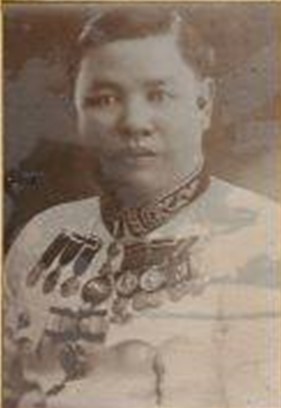
หม่อมเจ้าทองเติม ทองแถม

| title = หม่อมเจ้า ชั้น 4
| death_date = พ.ศ. 2506
| death_style = สิ้นชีพตักษัย
| father1 = พระเจ้าบรมวงศ์เธอ กรมหลวงสรรพสาตรศุภกิจ
| mother1 = หม่อมเจ้าเม้า ทองแถม
| spouse = หม่อมเชิญ ทองแถม ณ อยุธยา
| spouse-type = หม่อม
| issue1 = 8 คน
| dynasty = ราชวงศ์จักรี|จักรี
| image = หม่อมเจ้าทองเติม ทองแถม.jpg
| ราชสกุล = ทองแถม
อำมาตย์เอก หม่อมเจ้าทองเติม ทองแถม (3 สิงหาคม พ.ศ. 2435 – พ.ศ. 2506) อดีตผู้ว่าราชการจังหวัดปราจีนบุรี และผู้ว่าราชการจังหวัดประจวบคีรีขันธ์
== ประวัติ ==
หม่อมเจ้าทองเติม ทองแถม เป็นพระโอรสในพระเจ้าบรมวงศ์เธอ กรมหลวงสรรพสาตรศุภกิจ ประสูติแต่หม่อมเจ้าเม้า ทองแถม (ราชสกุลเดิม รองทรง; พระธิดาในพระเจ้าราชวรวงศ์เธอ กรมหมื่นสิทธิสุขุมการ) เมื่อวันที่ 3 สิงหาคม พ.ศ. 2435 มีโสทรภราดา ดังนี้
* หม่อมเจ้าทองเชื้อธรรมชาติ ทองแถม (พ.ศ. 2427 – 2476) เสกสมรสกับหม่อมเจ้าพันธ์สิหิงค์ (ราชสกุลเดิม ทองใหญ่)
* หม่อมเจ้าทองชมพูนุท ทองแถม (พ.ศ. 2433 – 2491) เสกสมรสกับหม่อมหลวงแฉล้ม (ราชสกุลเดิม อิศรเสนา)
* หม่อมเจ้าทองต่อ ทองแถม (พ.ศ. 2436 – 2501) เสกสมรสกับหม่อมเจ้าพิมพ์รำไพ โสณกุล
* หม่อมเจ้าทองบรรณาการ ทองแถม (พ.ศ. 2446 – 2506) เสกสมรสกับหม่อมราชวงศ์ศรีถนอม (ราชสกุลเดิม ศรีธวัช)
หม่อมเจ้าทองเติม เสกสมรสกับหม่อมเชิญ (บุตรีเจ้าพระยาสุรสีห์วิสิษฐศักดิ์ (เชย กัลยาณมิตร) และท่านผู้หญิงพุ่ม สุรสีห์วิศิษฐศักดิ์) มีโอรสธิดาดังนี้
# หม่อมราชวงศ์ทองเพิ่ม ทองแถม (22 มิถุนายน พ.ศ. 2455 – 27 มีนาคม พ.ศ. 2513)
# หม่อมราชวงศ์ทองทศ ทองแถม (19 ธันวาคม พ.ศ. 2456 – 16 กันยายน พ.ศ. 2470)
# พันเอก หม่อมราชวงศ์แววจักร ทองแถม (1 พฤษภาคม พ.ศ. 2458 – 2 พฤศจิกายน พ.ศ. 2506)
# หม่อมราชวงศ์สายทอง รักติประกร (13 ตุลาคม พ.ศ. 2459 – 10 กันยายน พ.ศ. 2518)
# หม่อมราชวงศ์สร้อยทอง ทองแถม (26 ธันวาคม พ.ศ. 2462 – ?)
# หม่อมราชวงศ์ครุยทอง ทองแถม (17 เมษายน พ.ศ. 2465 – ?)
# หม่อมราชวงศ์ชาลทอง วีรานุวัตร (23 กันยายน พ.ศ. 2467 – 30 ธันวาคม พ.ศ. 2527)
# หม่อมราชวงศ์เฟื่องทอง จุลานนท์ (? – 29 ธันวาคม พ.ศ. 2525)
== การทรงงาน ==
หม่อมเจ้าทองเติม ทองแถม ทรงรับราชการในกระทรวงมหาดไทย จนกระทั่งทรงเป็นผู้ว่าราชการจังหวัดปราจีนบุรี ระหว่าง พ.ศ. 2457–2471 และผู้ว่าราชการจังหวัดประจวบคีรีขันธ์ ระหว่าง พ.ศ. 2471–2476 โดยในขณะที่ดำรงตำแหน่งผู้ว่าราชการจังหวัดประจวบคีรีขันธ์ ทรงดำริที่จะปลูกสร้างโรงเรียนสตรีประจำอำเภอเกาะหลักขึ้นโดยเฉพาะ เพื่อความสะดวกแก่บรรดากุลสตรีที่จะได้ศึกษาเล่าเรียน และได้ขนานนามว่า โรงเรียนสตรีประจวบคีรีขันธ์ "ประจวบสมบูรณ์" ปัจจุบันคือโรงเรียนประจวบวิทยาลัย
== ตำแหน่งราชการ ==
* – มหาดไทยมณฑลกรุงเก่า
* 11 กันยายน 2456 – มหาดไทยมณฑลปราจิณบุรี แจ้งความกระทรวงมหาดไทย เรื่อง ย้ายตำแหน่งหน้าที่ราชการ
* 8 ตุลาคม 2457 – รักษาราชการแทนในตำแหน่งผู้ว่าราชการเมืองปราจิณบุรี แจ้งความกระทรวงมหาดไทย เรื่อง ย้ายผู้ว่าราชการเมืองนครราชสีมา
* 18 กันยายน 2458 – ผู้ว่าราชการเมืองปราจิณบุรี แจ้งความกระทรวงมหาดไทย เรื่อง ตำแหน่งผู้ว่าราชการเมืองปราจิณบุรี
== พระยศ ==
* รองอำมาตย์ตรี
* 14 มิถุนายน 2457 – นายหมู่ตรี ส่งสัญญาบัตรเสือป่าไปพระราชทาน
* 5 ตุลาคม พ.ศ. 2457 รองอำมาตย์เอก พระราชทานยศและเลื่อนยศ (หน้า ๑๕๐๘)
* 14 กันยายน พ.ศ. 2458 อำมาตย์ตรี พระราชทานยศและเลื่อนยศ (หน้า ๑๓๓๕)
* 29 กันยายน 2458 – นายหมู่เอก พระราชทานยศเสือป่า
* 9 กันยายน 2459 – นายหมวดโท พระราชทานยศเสือป่า
* 22 ธันวาคม 2459 – อำมาตย์โท พระราชทานยศ
* 31 ธันวาคม 2460 – นายหมวดเอก พระราชทานยศเสือป่า
* – นายกองตรี
* 20 กันยายน 2463 – นายกองโทเสือป่า พระราชทานยศนายเสือป่า
* 13 ตุลาคม 2464 – อำมาตย์เอก
* 23 พฤศจิกายน พ.ศ. 2465 นายกองเอกเสือป่า พระราชทานยศนายเสือป่า (หน้า ๒๖๒๔) กองเสนารักษาดินแดนอาคเณย์
== เครื่องราชอิสริยาภรณ์ ==
พระราชทานเครื่องราชอิสริยาภรณ์และเหรียญ (หน้า 3446)
== อ้างอิง ==
หมวดหมู่:หม่อมเจ้าชาย
หมวดหมู่:ราชสกุลทองแถม
หมวดหมู่:ราชสกุลรองทรง
หมวดหมู่:ข้าราชการพลเรือนชาวไทย
หมวดหมู่:ผู้ว่าราชการจังหวัดปราจีนบุรี
หมวดหมู่:ผู้ว่าราชการจังหวัดประจวบคีรีขันธ์